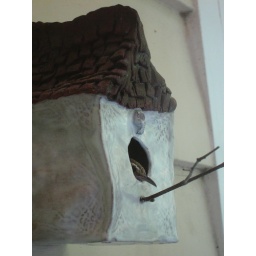
carolina wren living in the ceramic birdhouse kristen made and hung outside our kitchen door